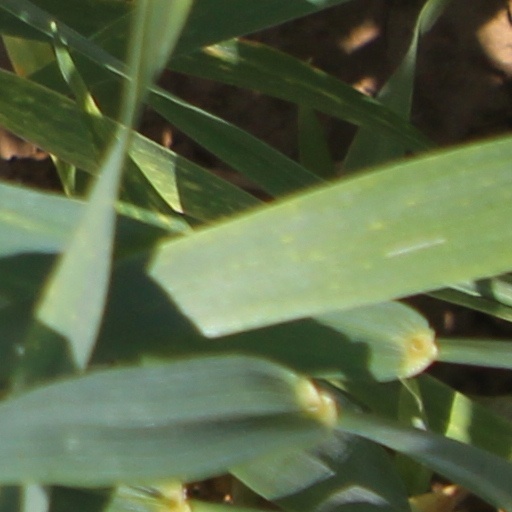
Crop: wheat